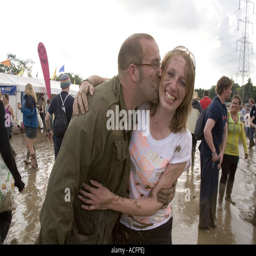
a man with his face covered in mud kissing a smiling woman at festival